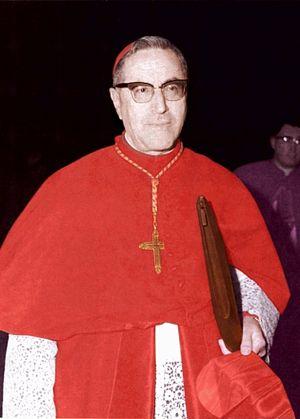
Giuseppe Siri, né le 20 mai 1906 à Gênes en Italie et mort le 2 mai 1989 à Albaro, est un cardinal italien de l'Église catholique.